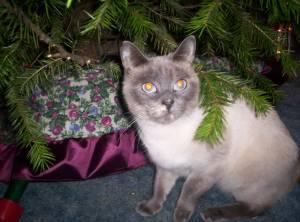
Breed: Siamese